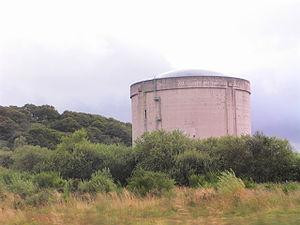
Site nucléaire de Brennilis
Le site nucléaire de Brennilis héberge l'ancienne centrale nucléaire des Monts d'Arrée équipée du réacteur nucléaire EL4, un réacteur à eau lourde refroidi au gaz carbonique qui fonctionnait à l'uranium non enrichi. Il est situé sur les communes de Loqueffret et Brennilis dans le Finistère, dans les monts d'Arrée à environ 25 km de Carhaix-Plouguer, à 25 km au sud de Morlaix et 60 km de Brest.